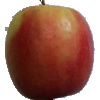
Label: Apple Pink Lady 1